Dana Goldberg (comedian)

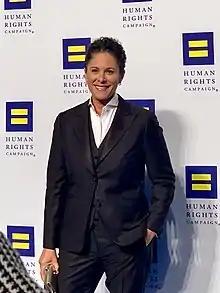
Dana Goldberg at HRC Gala

Dana Goldberg (born 1976) is an American comedian. She is especially known in the gay community, as Goldberg herself is gay. She is a weekly guest on "The Stephanie Miller Show" on SiriusXM and hosts her own podcast, "Out in Left Field With Dana Goldberg" on Advocate.com. She hosts an annual show in Albuquerque, New Mexico.